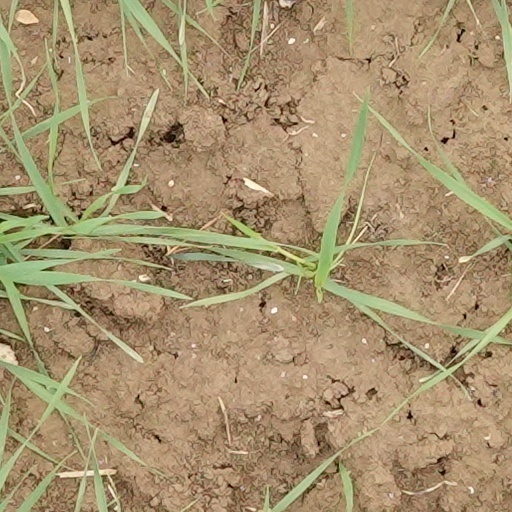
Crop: wheat